Frankfurt (Main) Hauptbahnhof

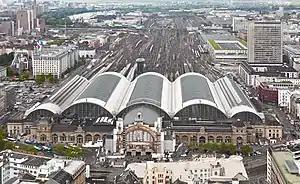

Frankfurt (Main) Hauptbahnhof, also called Frankfurt Central Station and Frankfurt Main Station, is the busiest train station in the German state of Hesse. Due to its location near the middle of Germany and usage as a transport hub for long and short distance travelling, refers to it as the most important station in Germany.